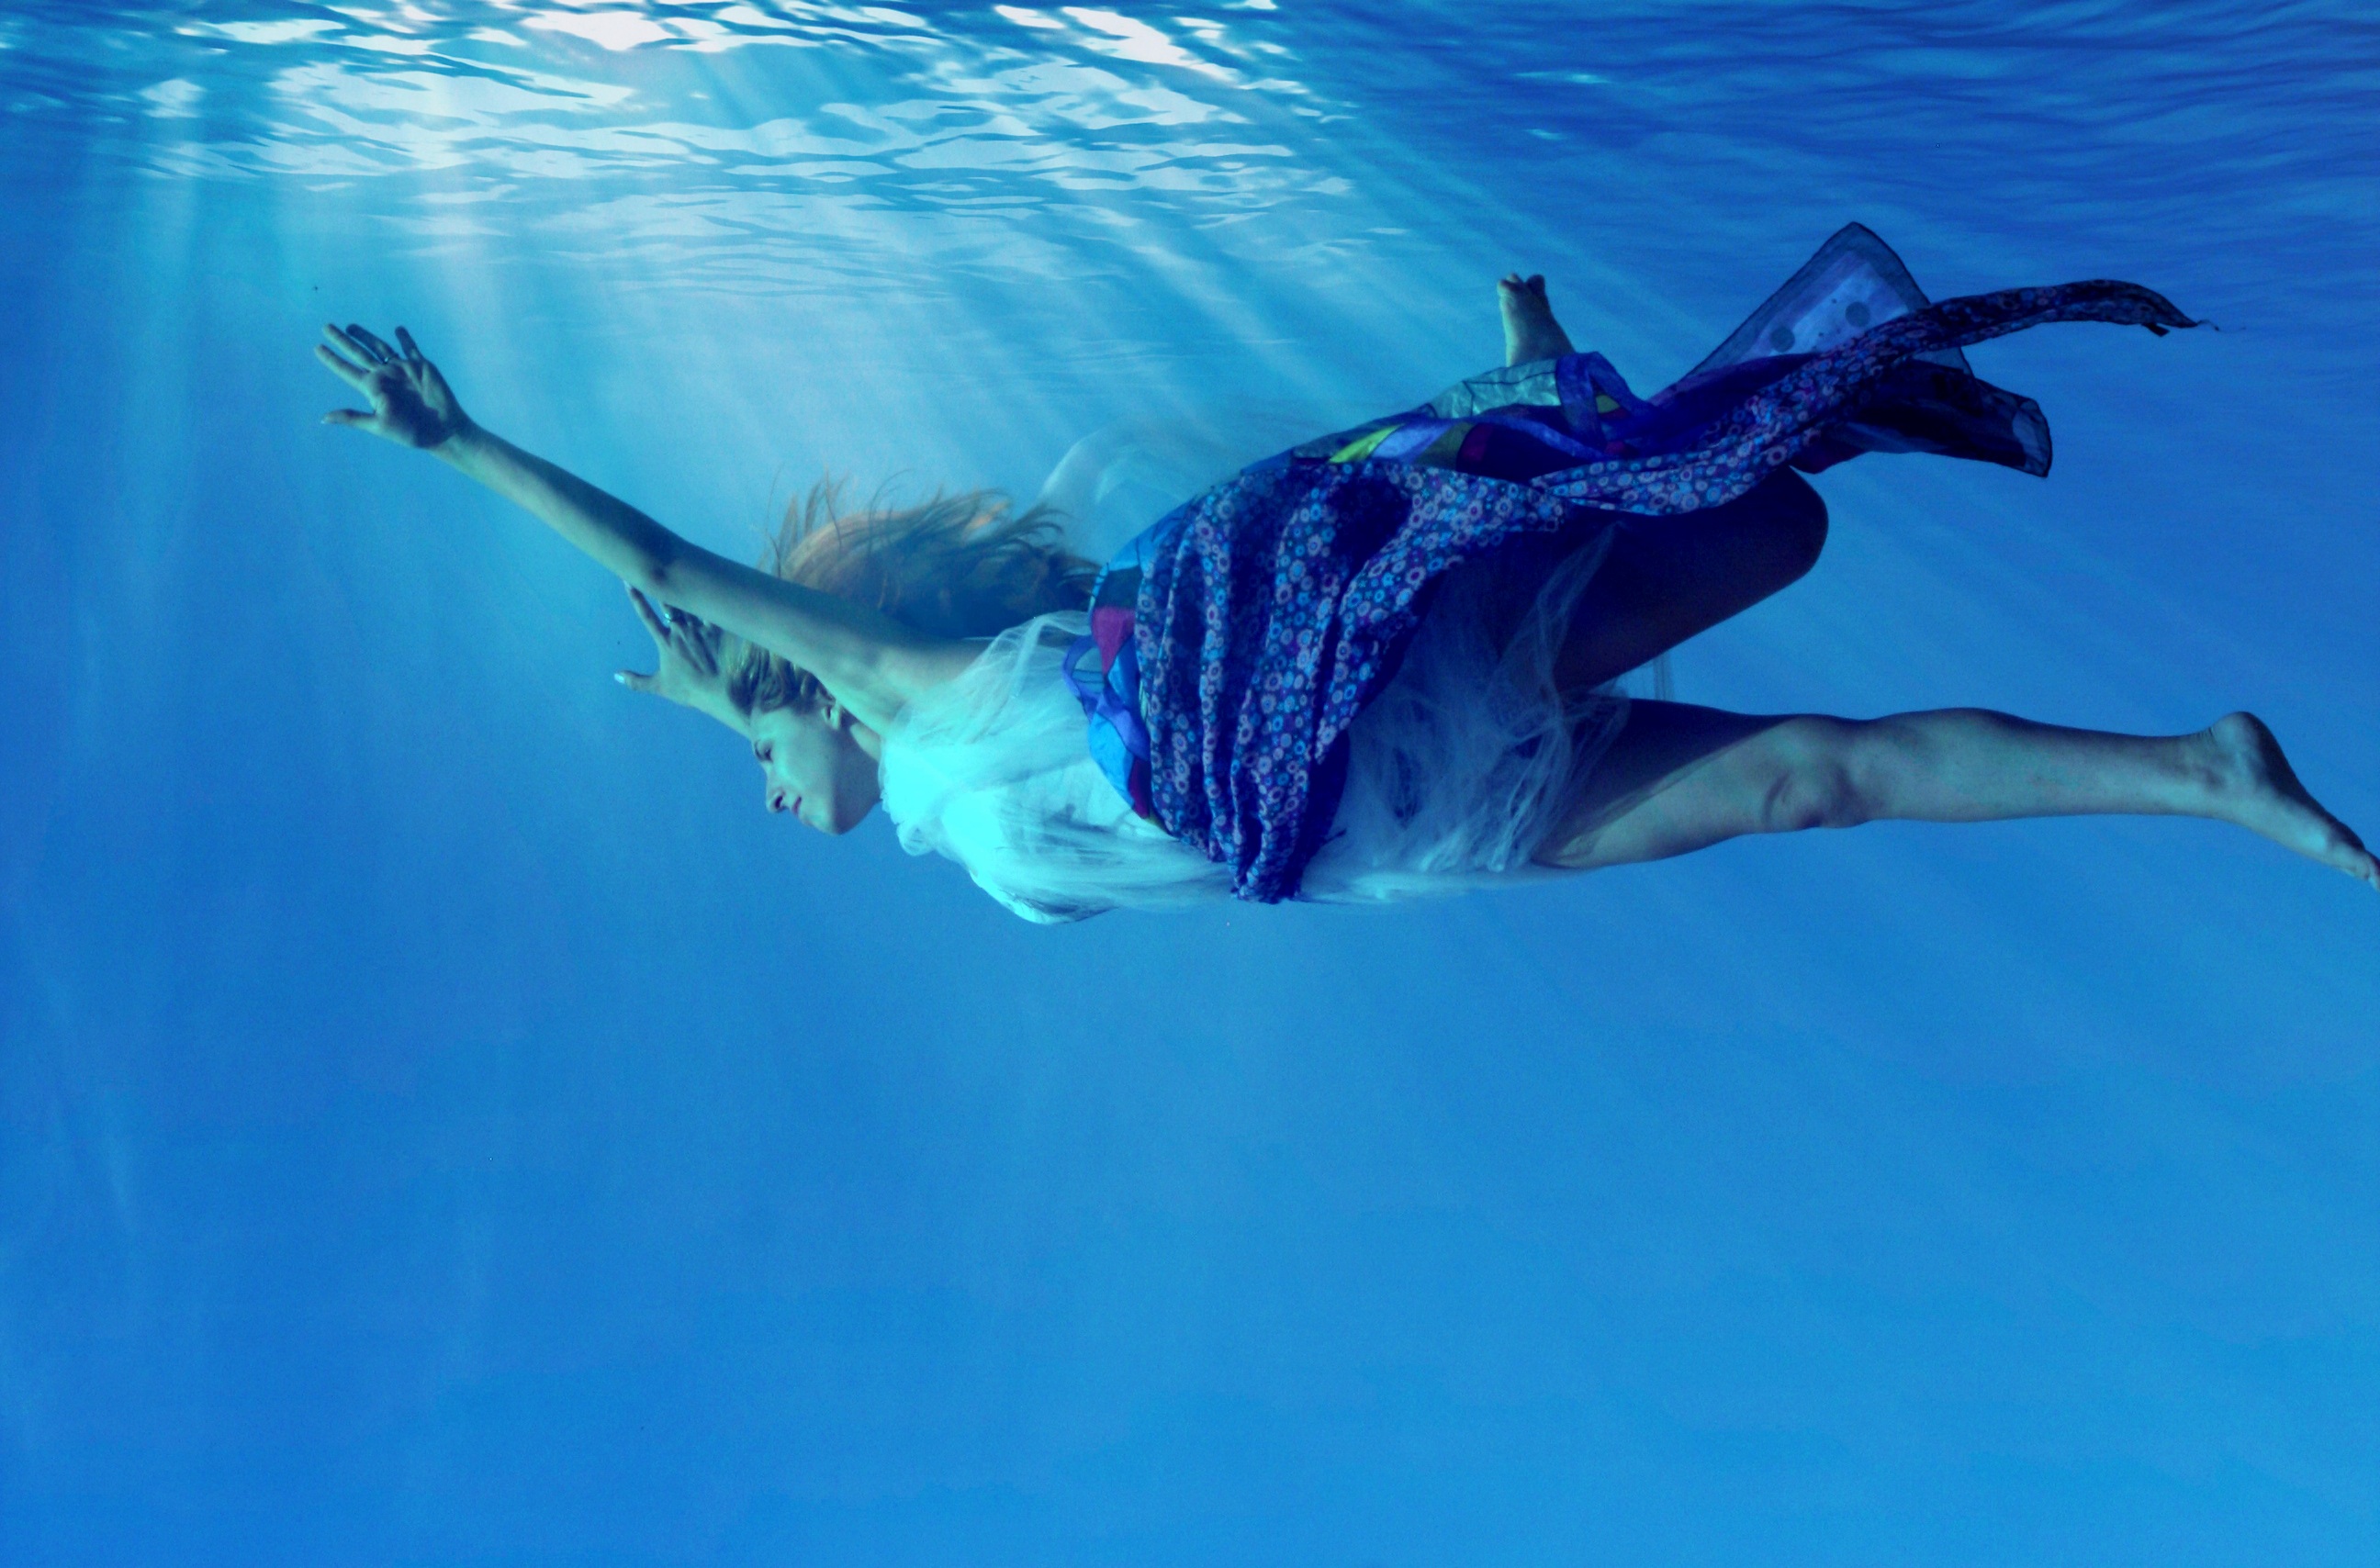
sea, girl, diving, underwater, swim, blue, freediving, sports, dolphin, mermaid, whales dolphins and porpoises